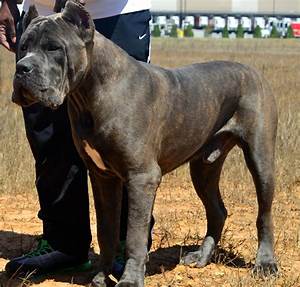
Label: cane